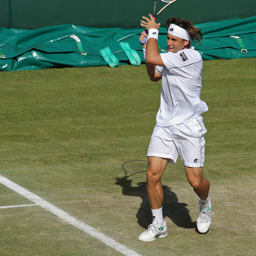
A man holding a tennis racquet on a tennis court.
A man taking a swing at a tennis ball
A man playing tennis in a white uniform.
A tennis player hits a two handed backhand on a grass court.
A male tennis player completes his follow through on a grass court.